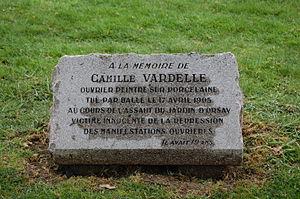
Stèle à la mémoire de Camille Vardelle au jardin d'Orsay à Limoges
Limoges est une commune en Nouvelle-Aquitaine située au Grand Sud-Ouest de la France, préfecture du département de la Haute-Vienne et chef-lieu de la région historique Limousin.
Camille Vardelle est un ouvrier de la porcelaine mort le 17 avril 1905 lors des émeutes ouvrières de 1905 à Limoges.